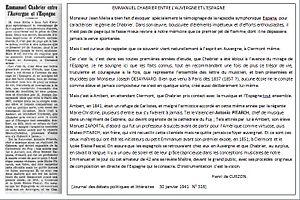
Antonio Cristobal Pitarch, né à Sant Mateu le 12 juillet 1814 oùil est mort le 5 décembre 1887, est un musicien espagnol réfugié carliste en France et qui a fait l'essentiel de sa carrière au Puy-en-Velay.